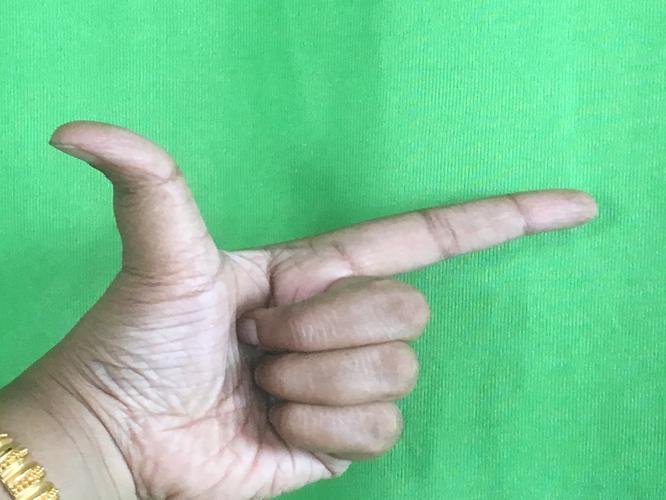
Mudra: Chandrakala
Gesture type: single_hand